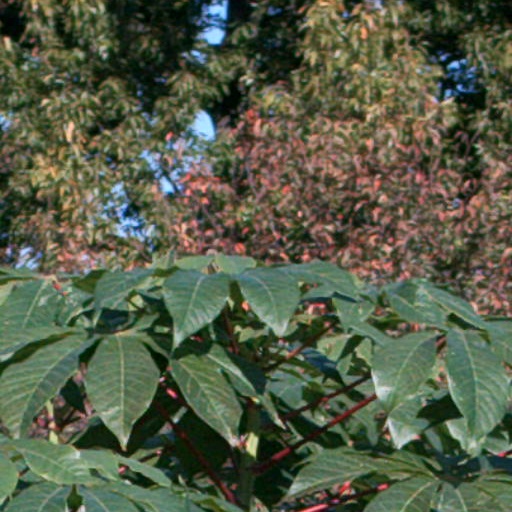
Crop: cassava